List of east–west roads in Toronto

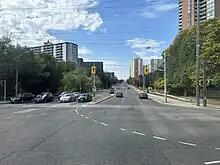
Islington Avenue at Dixon Rd in 2023

O'Connor Drive takes its name from Senator Frank Patrick O'Connor, who owned Maryvale farm in Scarborough Township. In 1913, O'Connor opened the Laura Secord Candy Shop on Yonge Street named after War of 1812 heroine Laura Secord, which has since become a national chain.